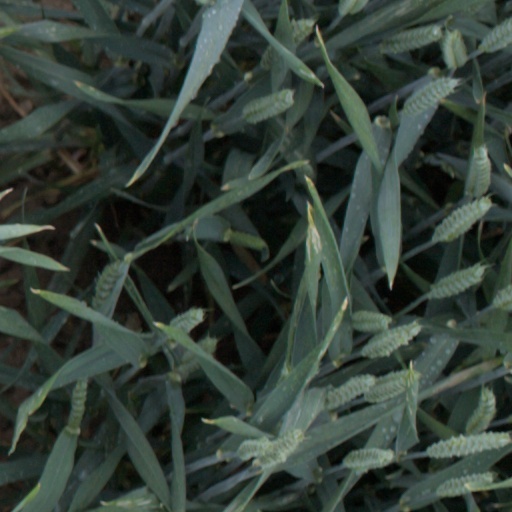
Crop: wheat